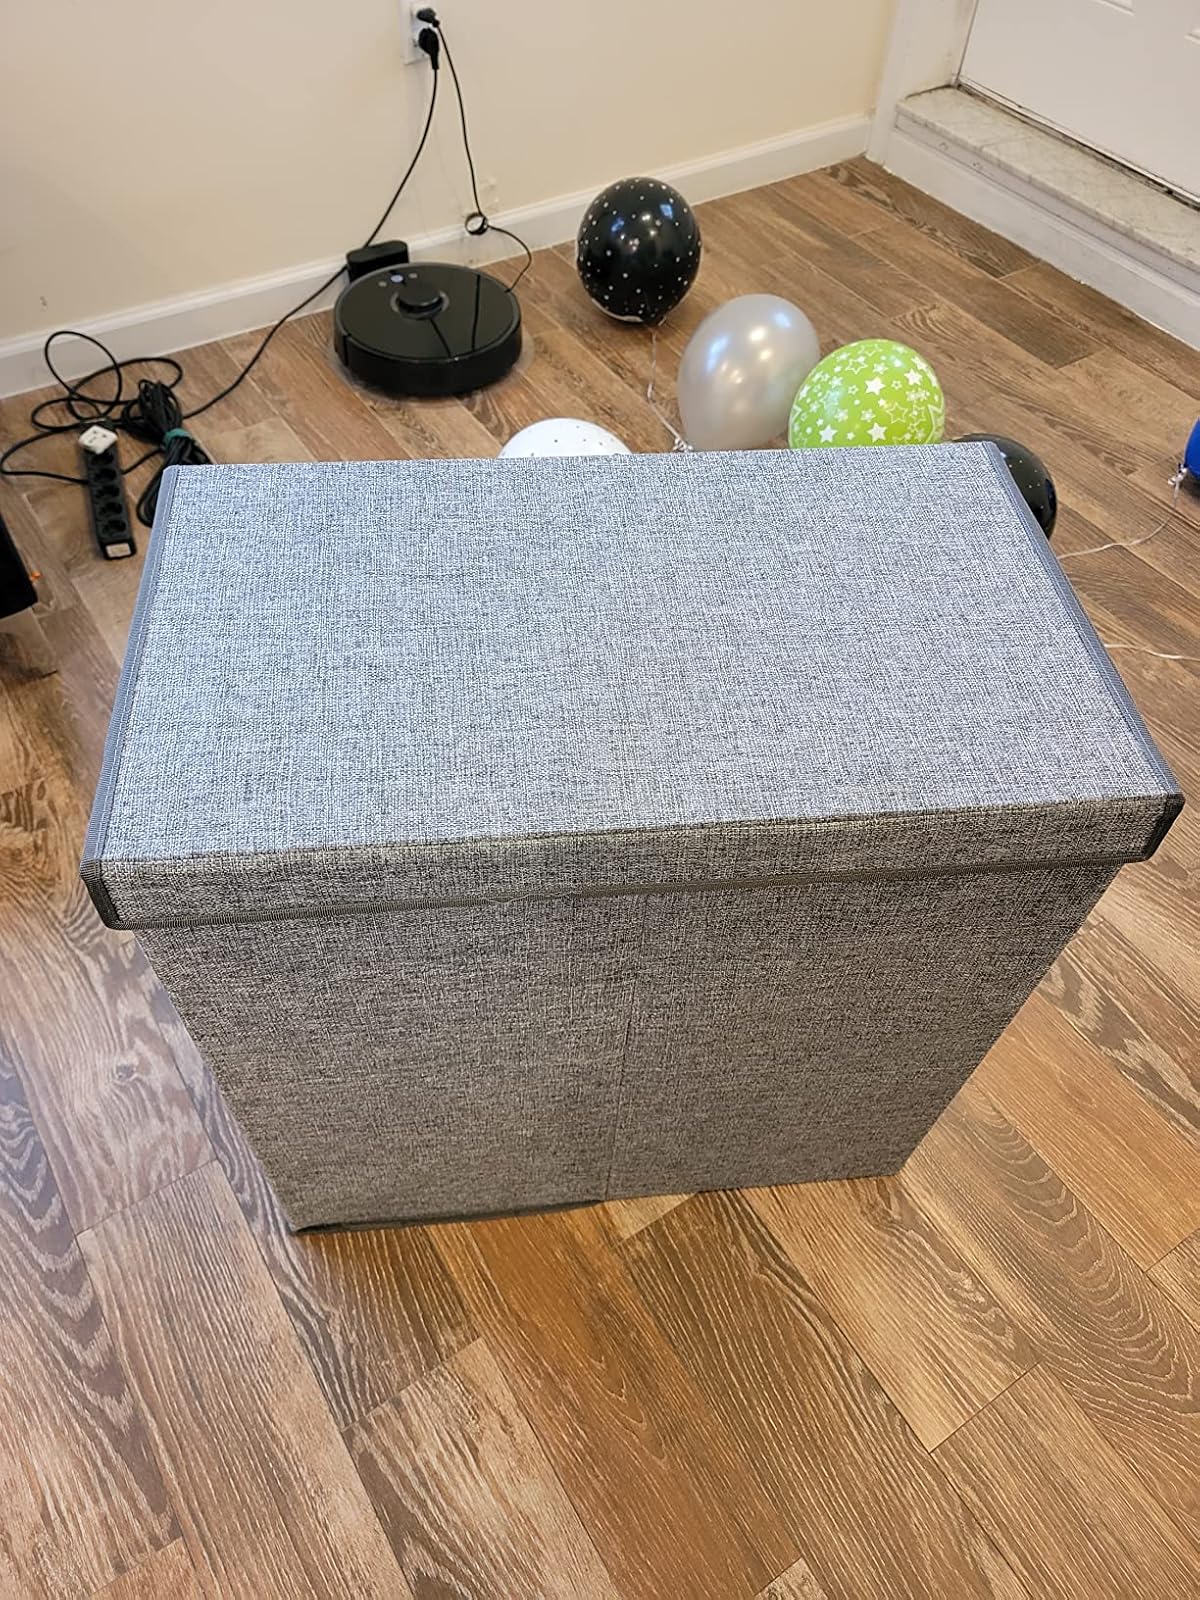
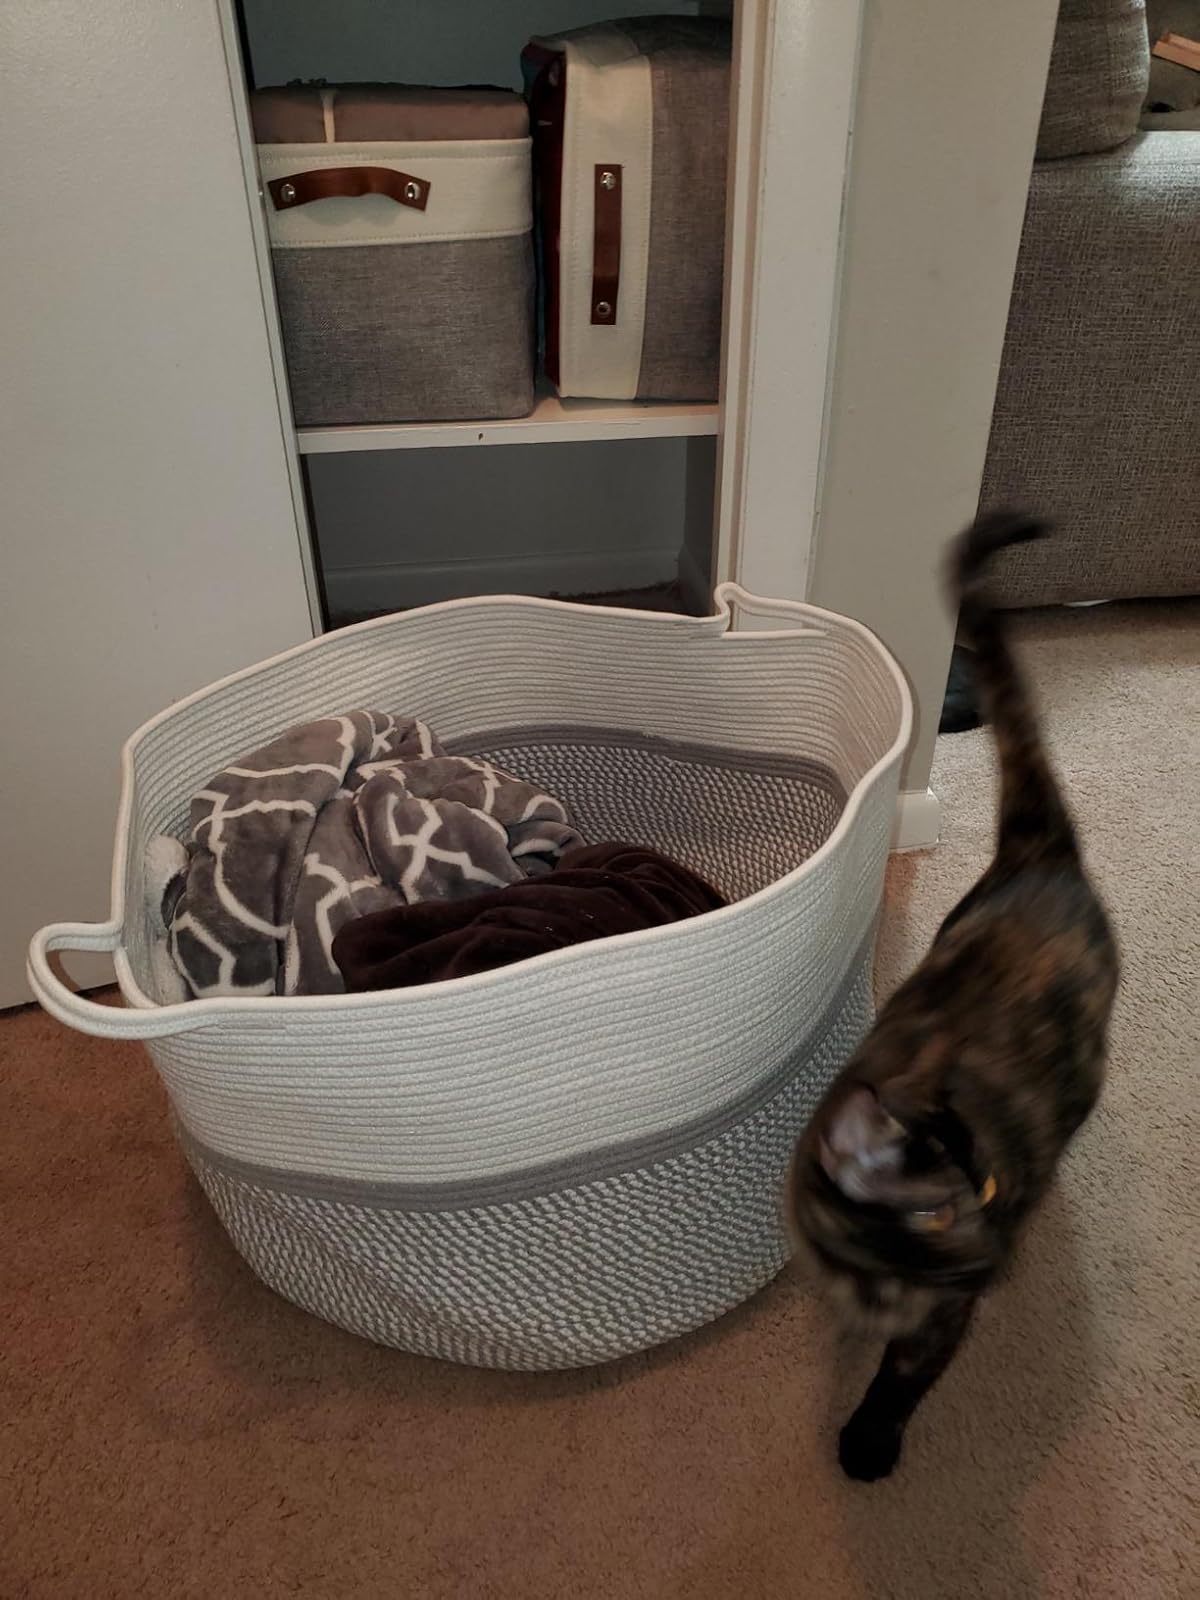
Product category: items_hamper
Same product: no